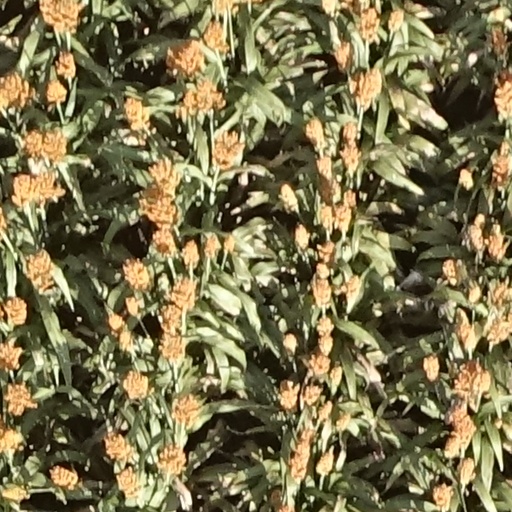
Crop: sorghum